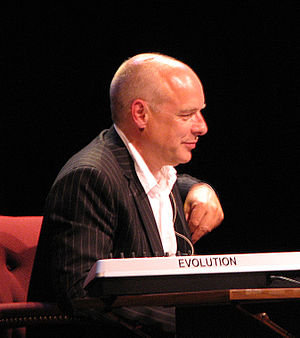
Brian Eno
Brian Eno i 2006.
Brian Eno er en britisk komponist, producer og musiker. Han er mest kendt for sin medvirken i Roxy Music, for at have opfundet ambient-musikken og for med sin særlige medskabende tilgang til lyd at have produceret markante albums med bl.a. David Bowie, Talking Heads og U2.